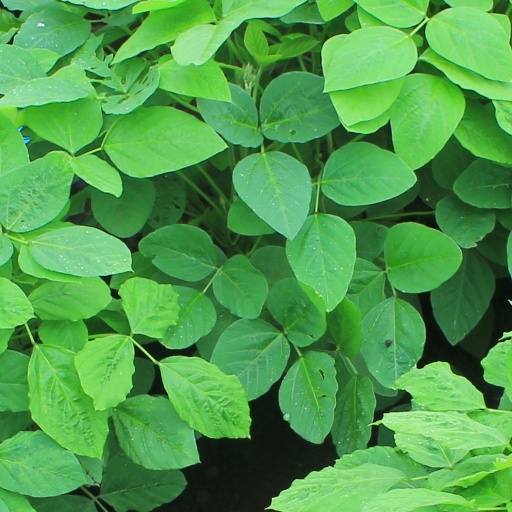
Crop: soybean